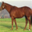
Label: horse